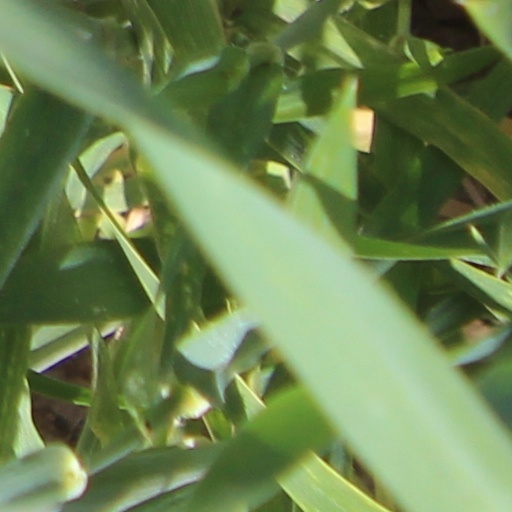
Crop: wheat